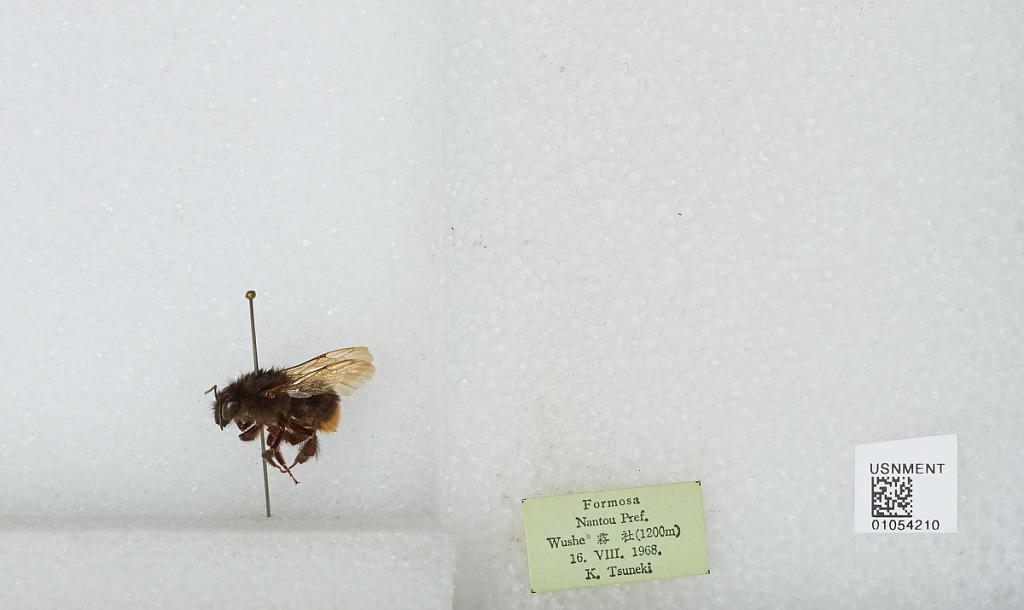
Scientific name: Bombus sp.
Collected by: K. Tsuneki
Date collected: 1968-8-16
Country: Taiwan
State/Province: Taiwan
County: Nantou
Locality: Wushe